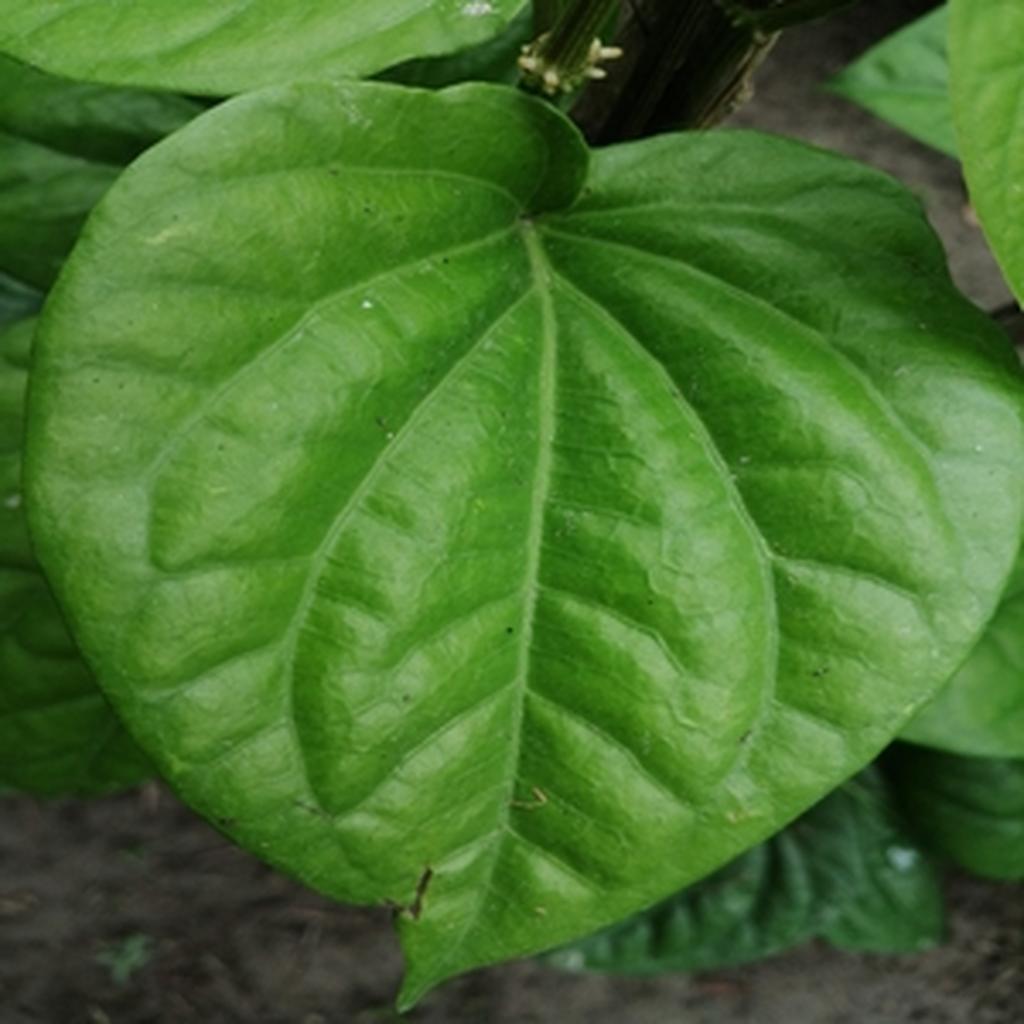
Label: Healthy_Leaf